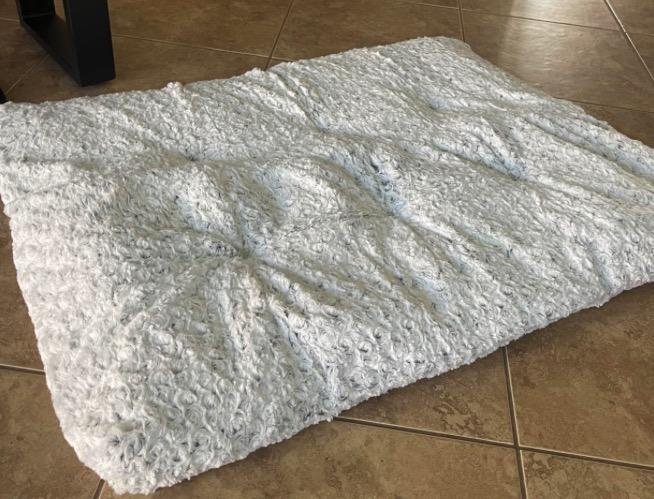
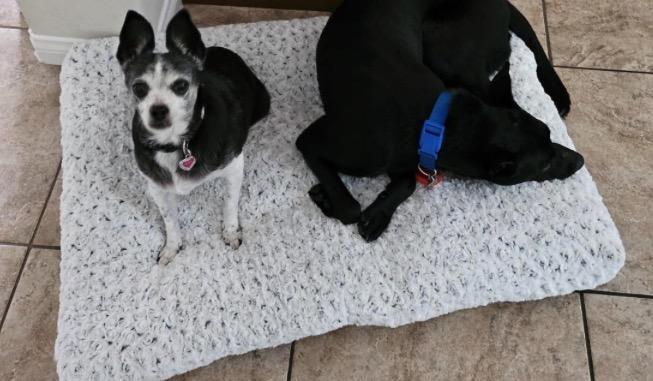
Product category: misc
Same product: yes